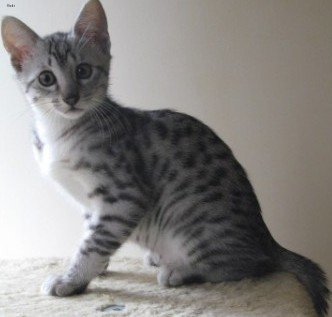
Animal: cat
Breed: Egyptian Mau